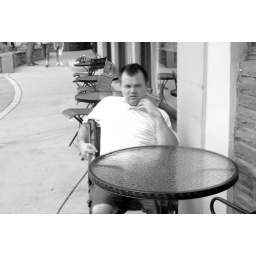
brad is sitting at a table outside a restaurant in manitou springs (4)